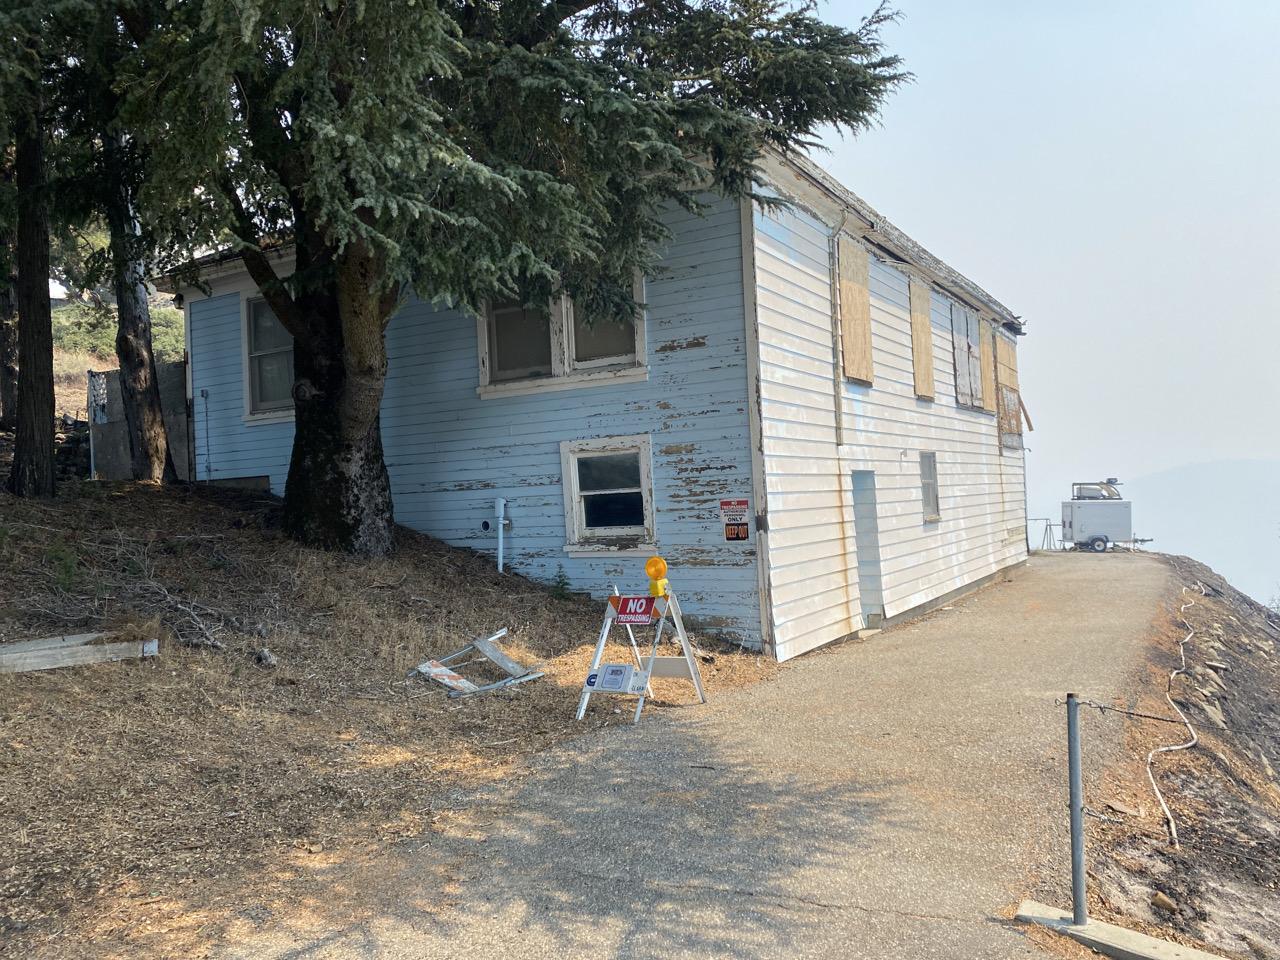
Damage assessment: no_damage